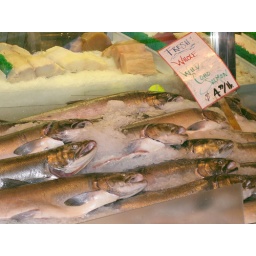
Fresh salmon on sale at the Pike Place market in Seattle